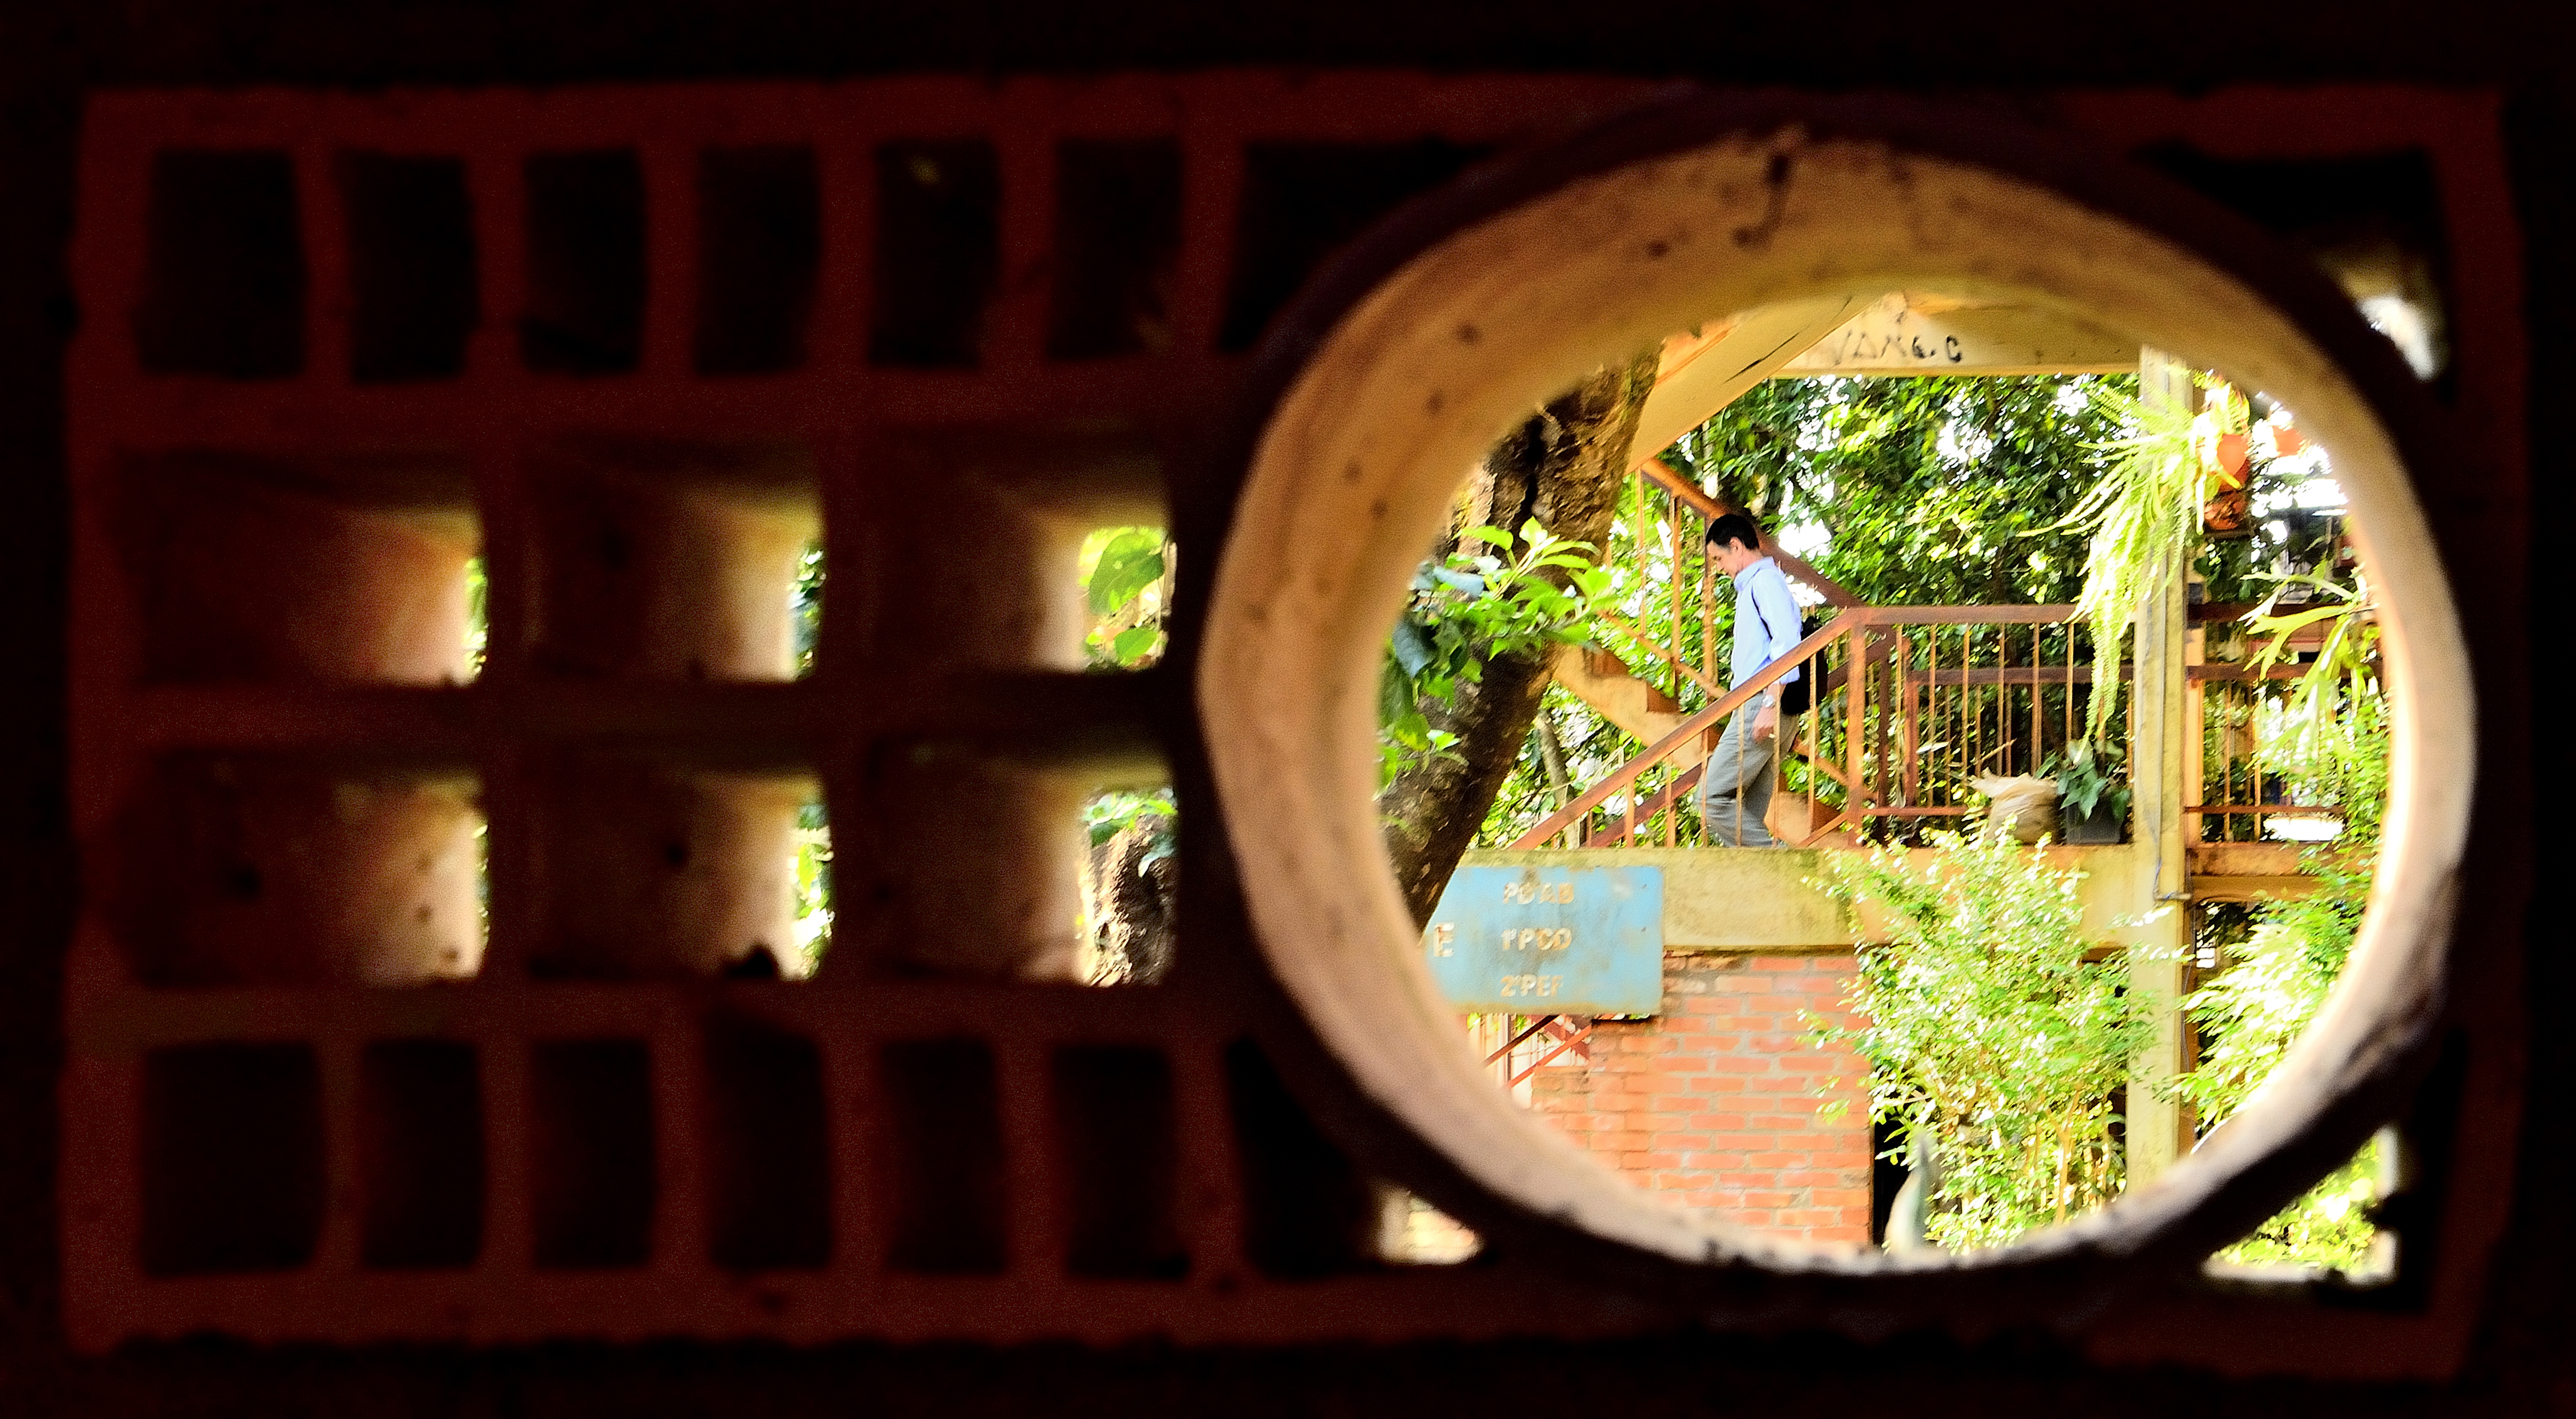
light, night, photography, window, color, brick, ladrillo, barrio, vecindario, vecino, flickrfriday, thelivesofothers, lavidadelosotros